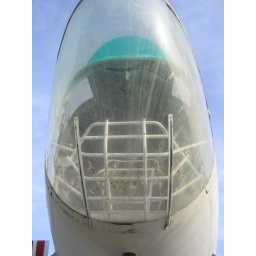
the nose of an airplane at moffit field in mt view, ca